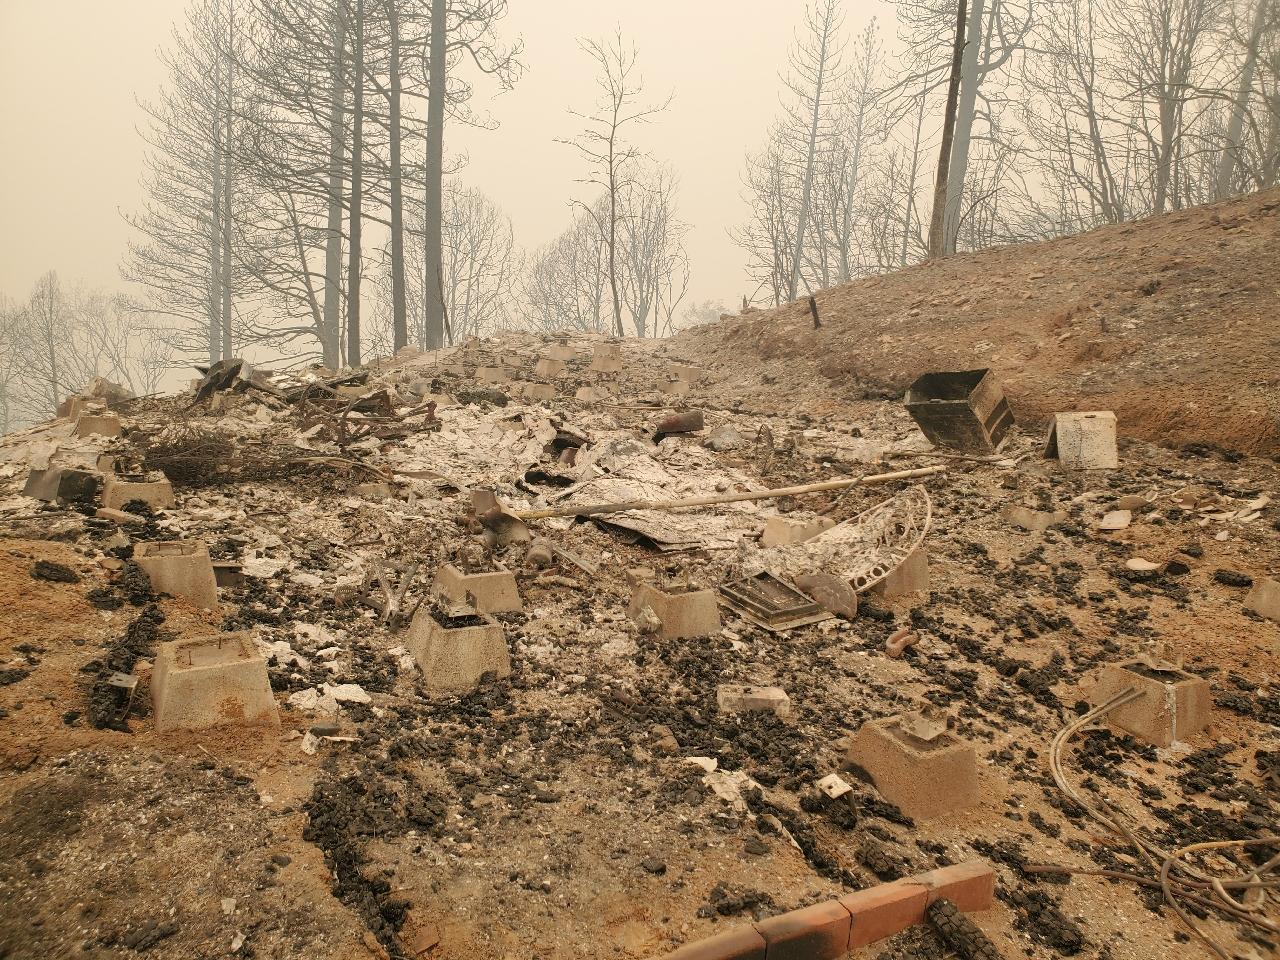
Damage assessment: destroyed